1820 Naval Air Squadron

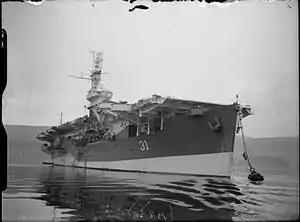
HMS "Arbiter"

List of commanding officers of 1820 Naval Air Squadron with date of appointment: